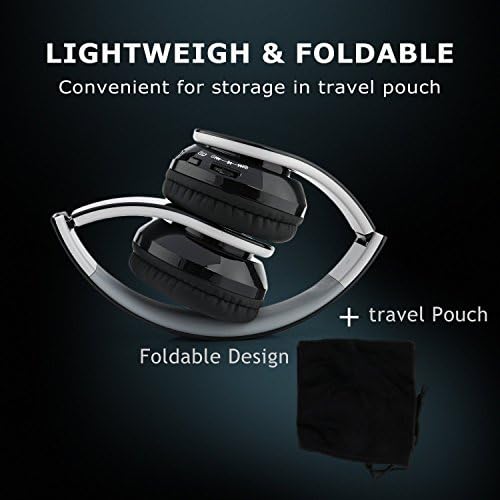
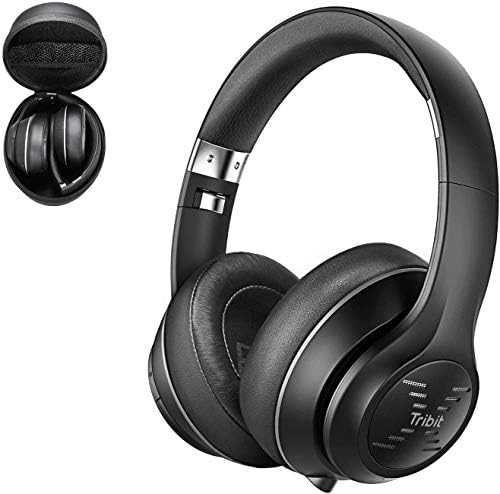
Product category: headphones
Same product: no